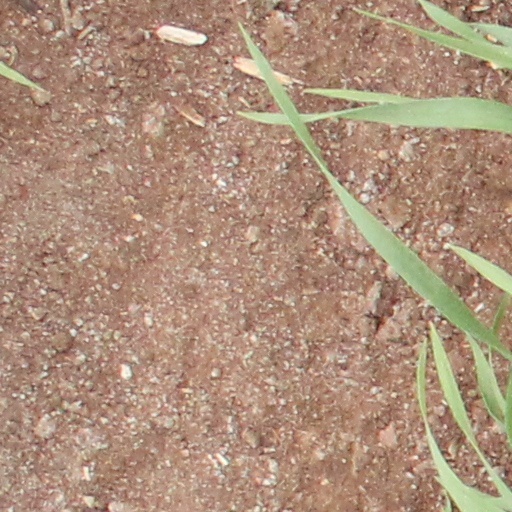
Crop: wheat